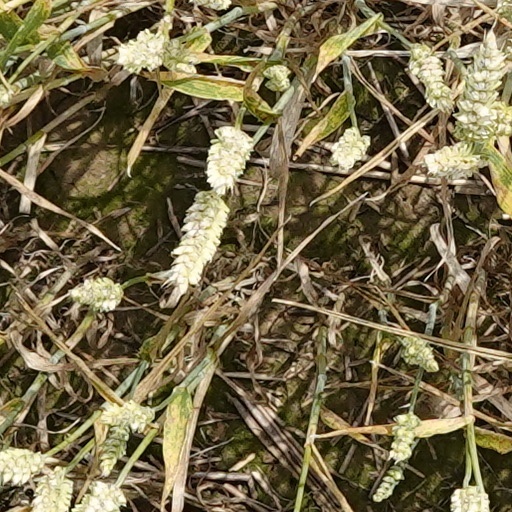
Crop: wheat